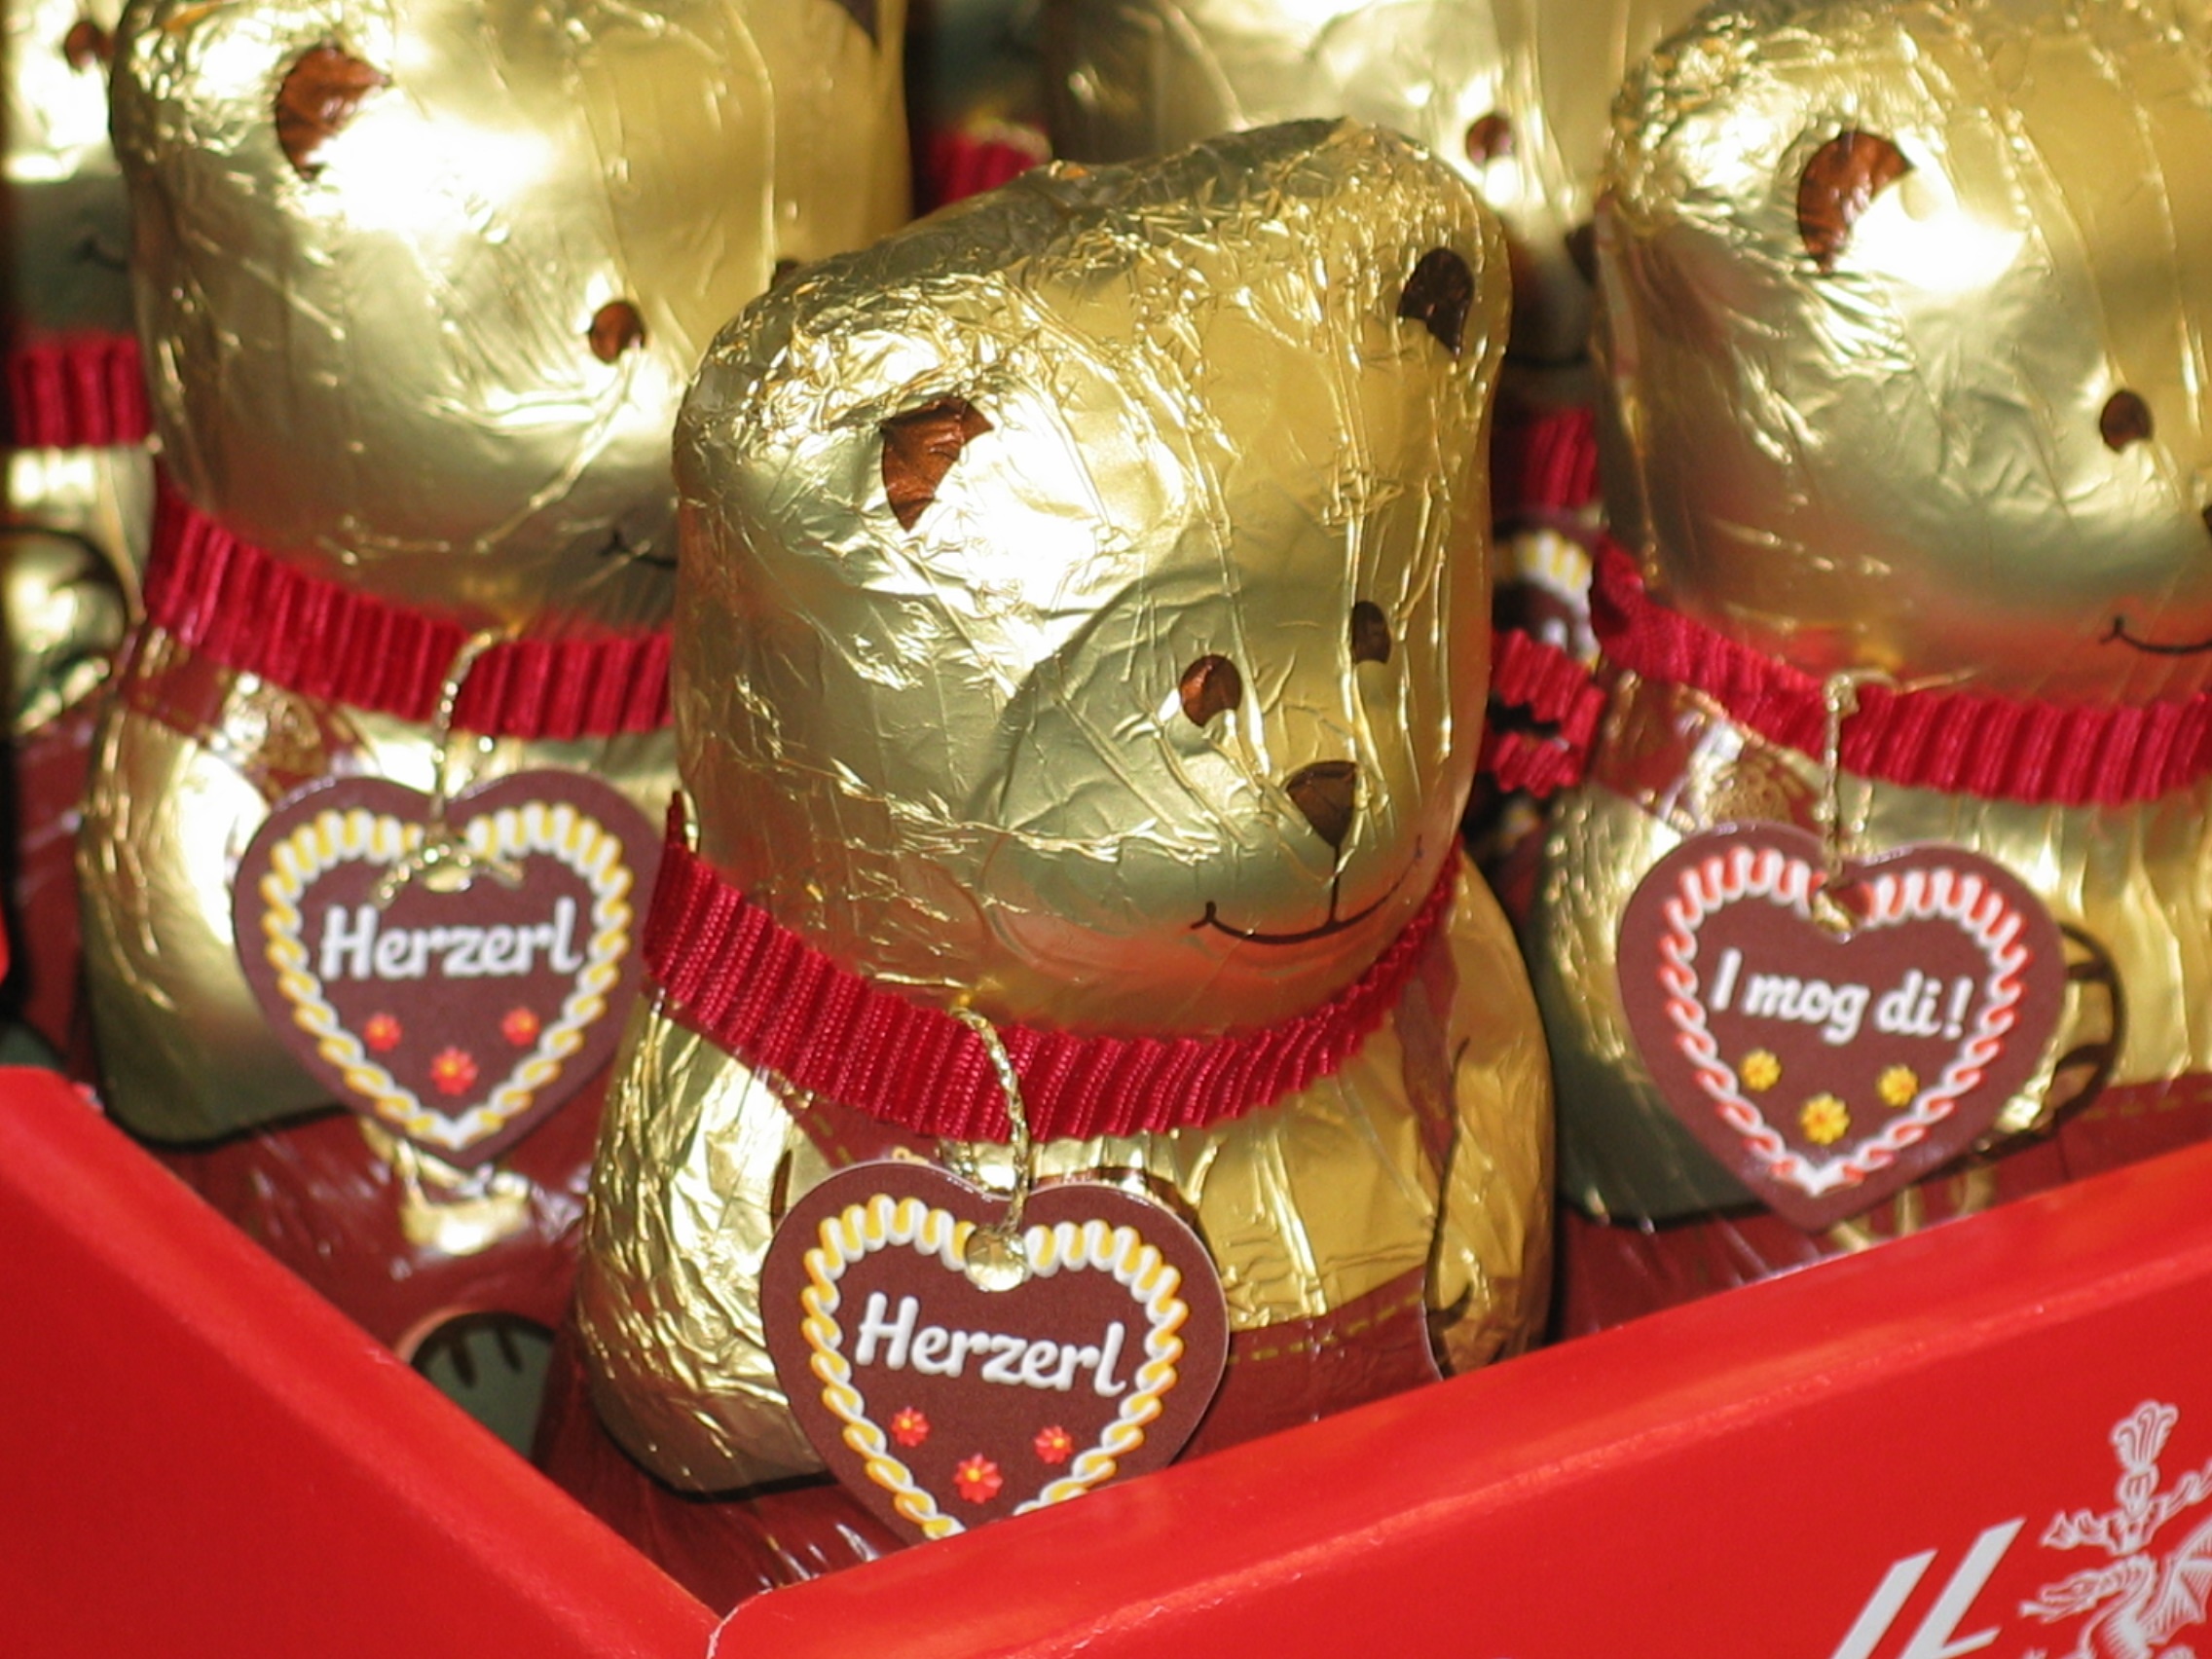
sweet, celebration, bear, love, heart, gift, food, golden, red, drink, friendship, chocolate, gourmet, christmas, dessert, eat, delicious, brand, calories, cocoa, gold, sugar, candy, birthday, give away, sweetness, benefit from, oktoberfest, treat, confectionery, flavor, delicacy, nibble, chocolates, soft drink, unhealthy, calorie bomb